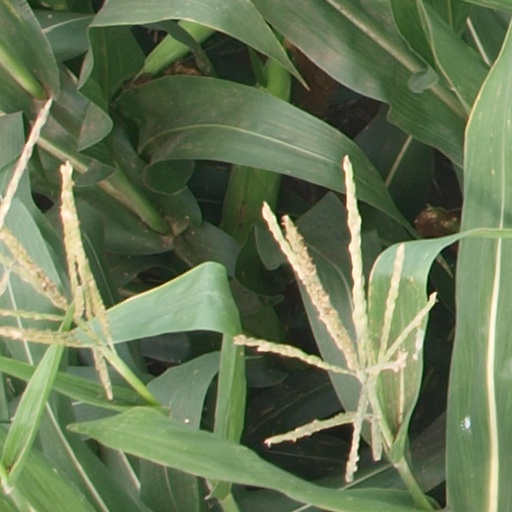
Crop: maize; corn